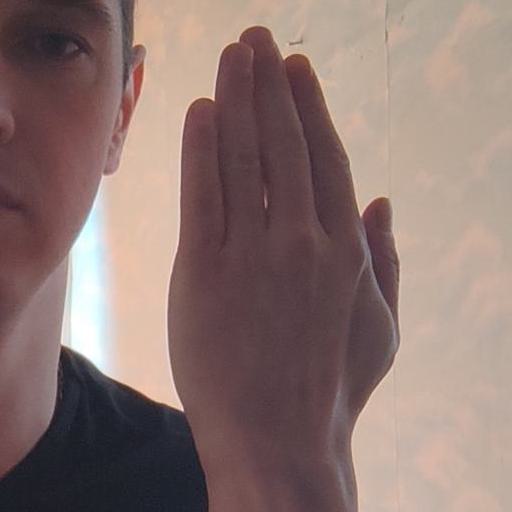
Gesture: stop_inverted